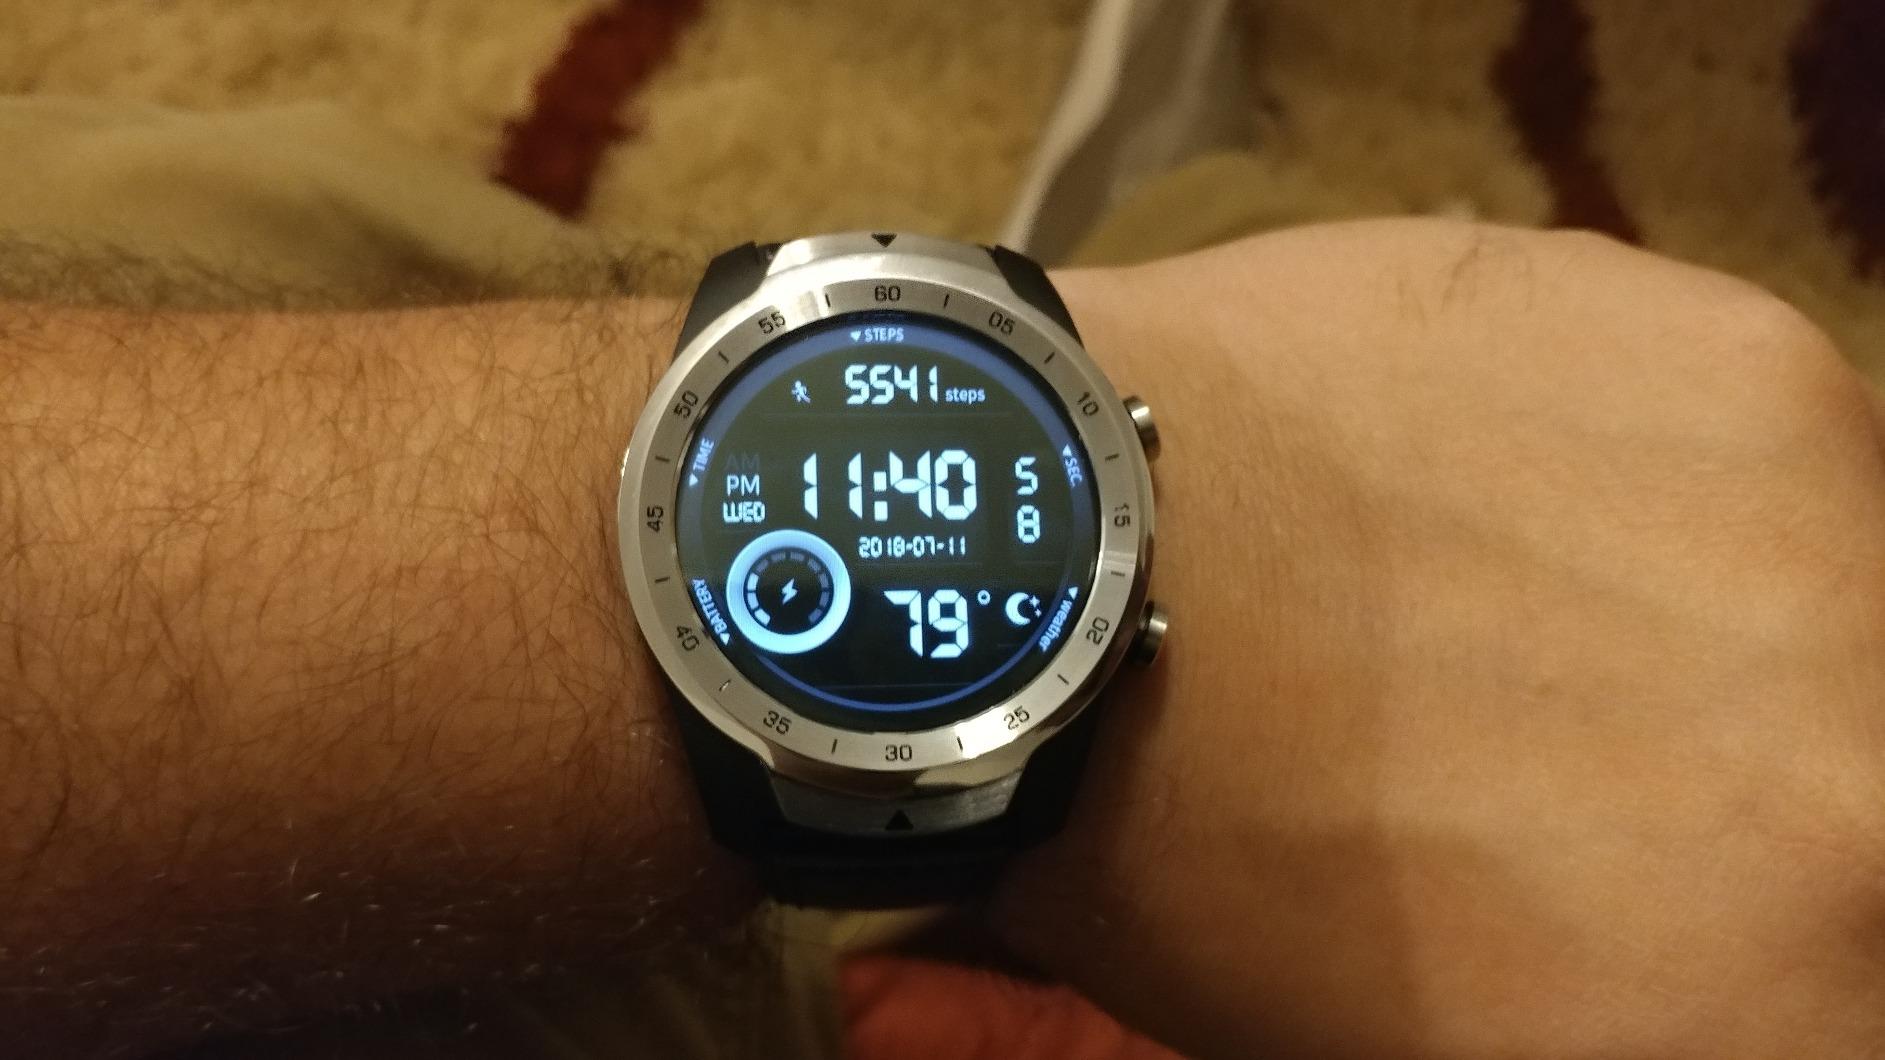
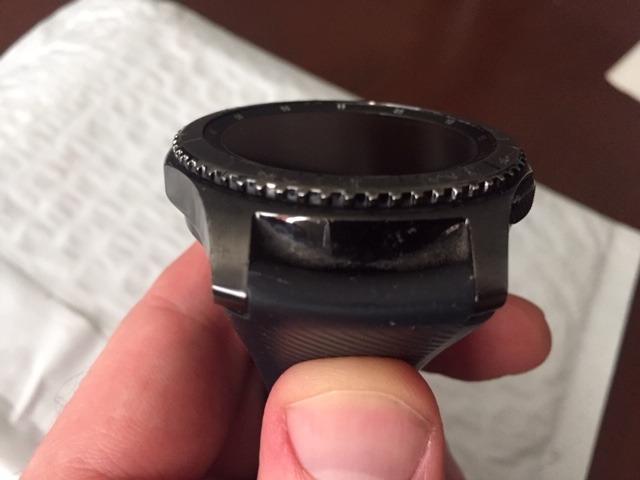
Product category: smartwatch
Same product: no